Henri Lepage (fencer)

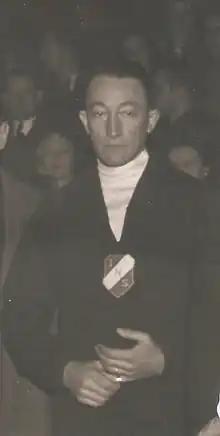

Henri Lepage (30 April 1908 – 26 October 1996) was a French fencer. He won a gold medal in the team épée event at the 1948 Summer Olympics.